Limestone

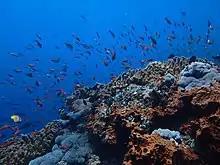
Coral reef at Nusa Lembongan, Bali, Indonesia

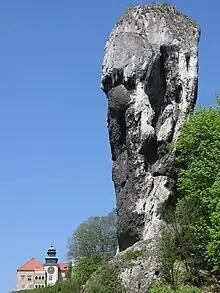
The Cudgel of Hercules, a tall limestone rock in Poland (Pieskowa Skała Castle in the background)

Silicification occurs early in diagenesis, at low pH and temperature, and contributes to fossil preservation. Silicification takes place through the reaction: